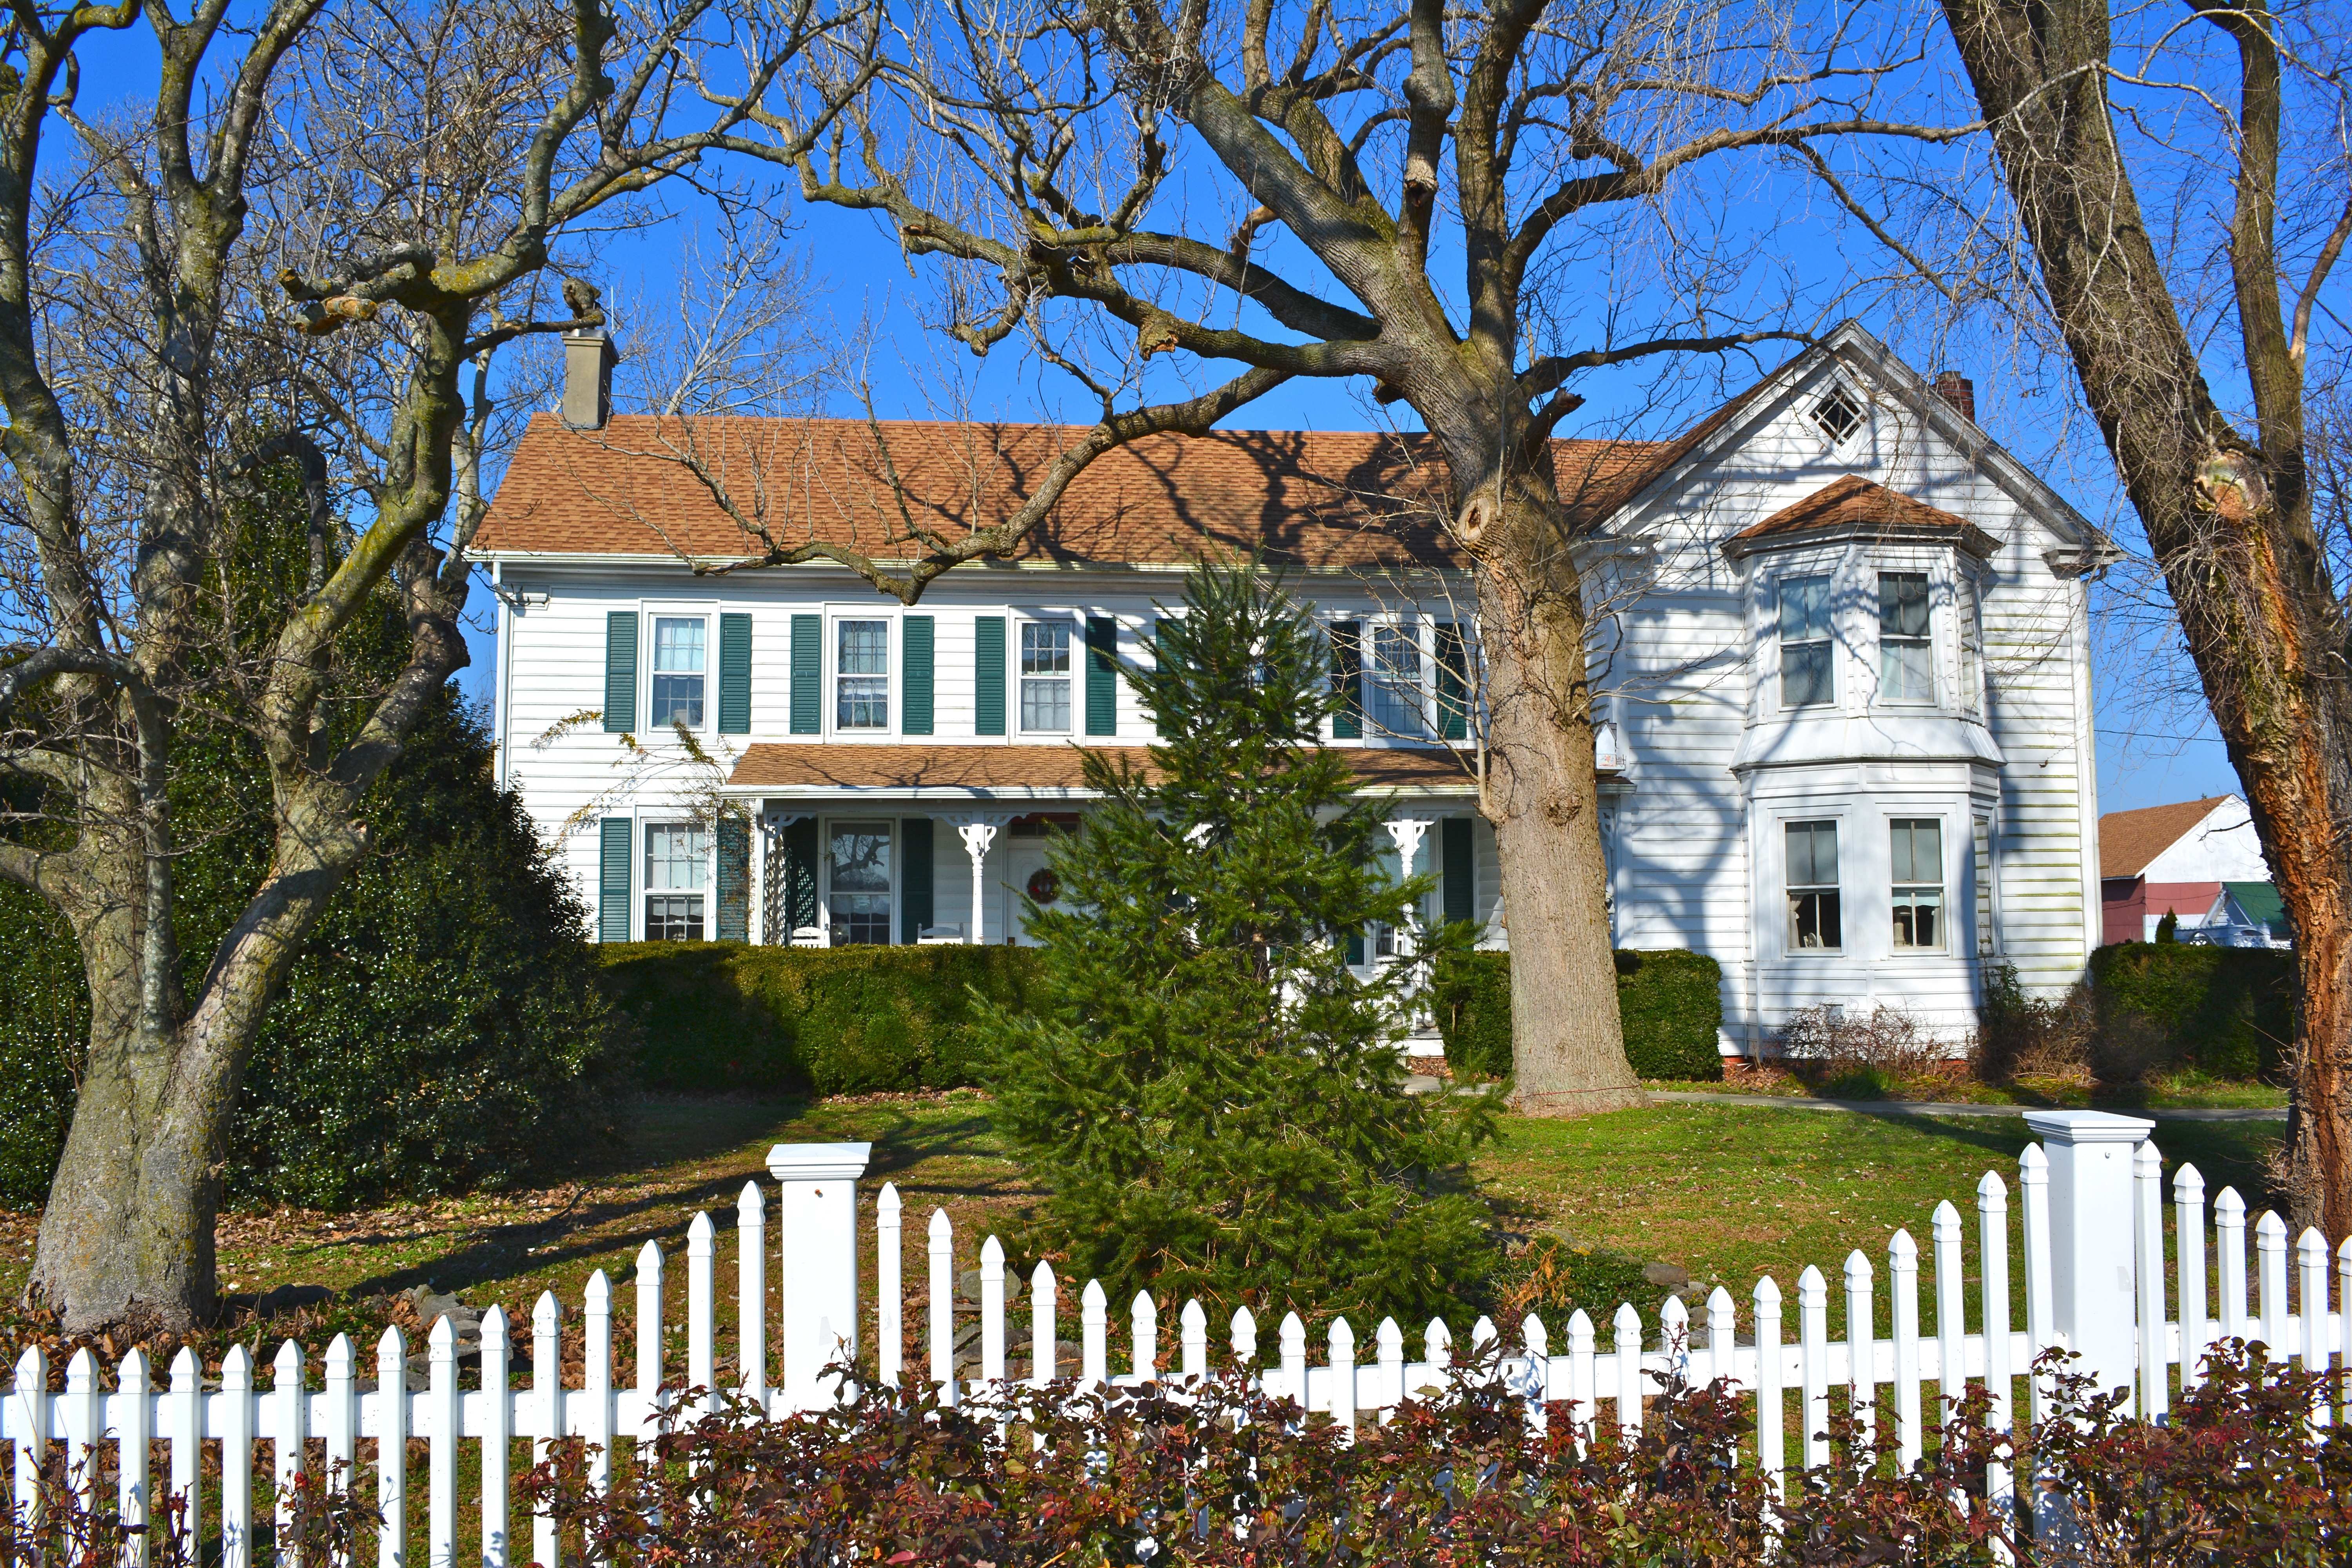
fence, villa, mansion, house, building, home, cottage, facade, property, residential, garden, front, campus, estate, sussex, neighbourhood, manor house, real estate, residential area, david robbins homestead, broadkill